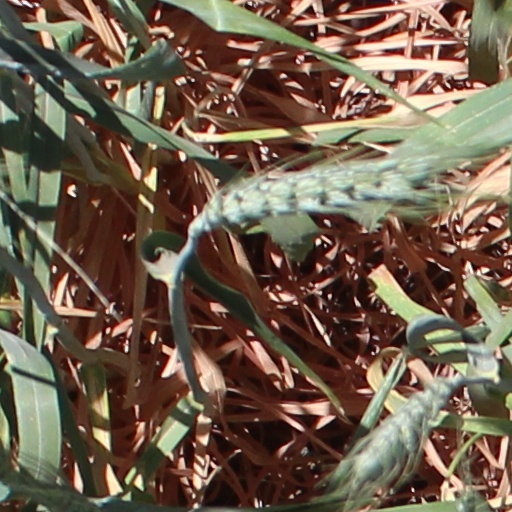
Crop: wheat